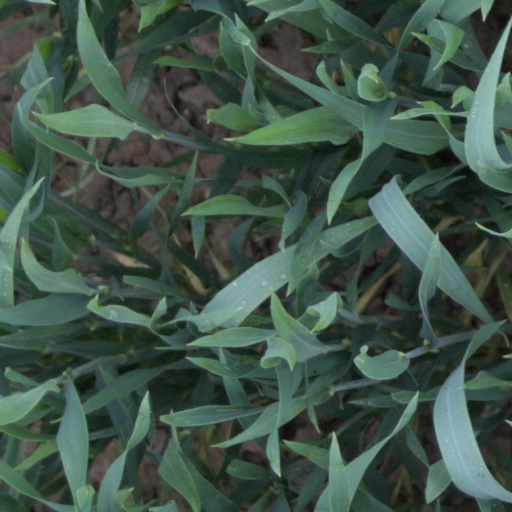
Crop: wheat